London

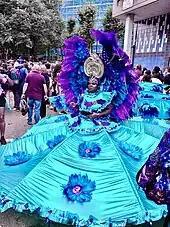
Scene of the annual Notting Hill Carnival, 2014

London is a major international air transport hub with the busiest city airspace in the world. Eight airports use the word "London" in their name, but most traffic passes through six of these. Additionally, various other airports also serve London, catering primarily to general aviation flights.